Honda Gold Wing

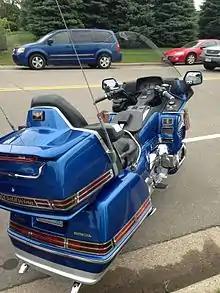
GL1500 with the dashboard visible

A new design team began work on the fourth-generation Gold Wing in 1984. Honda describes prototype testing as involving sixty developmental stages, and building fifteen different test bikes, including one made from a GL1200 frame coupled with the original M1 engine so that a six-cylinder could be compared to a four-cylinder head-on. This early '70s prototype had an influence far beyond what the M1's initial designers could have expected.